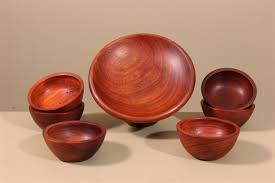
Nataal bi ma jot nii, maa ngi gis ni ay kook waaye ay bool la yoo xam ne man nañ cee def ay laax walla yu mel noonu. Gis naa ni dénk lañ ko defare. Dénk gi nag dafa xonq waaye nag gis naa ni bool yi mat nañ juróom-ñaari bool. Juróom-benn yu ndaw la ak benn bu mag.